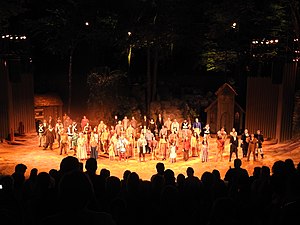
Cherokee (North Carolina) / Turisme
Friluftsforestillingen "Unto these hills" på Mountainside Theater i Cherokee.
Cherokee er en bebyggelse i Swain County i staten North Carolina i USA. Bebyggelsen er et såkaldt Census Designated Place, det vil sige et område, der defineres af United States Census Bureau udelukkende af statistiske grunde. Bebyggelsen er derfor ikke defineret som en by. Cherokee er hovedsæde for Eastern Band of Cherokee Indians, og foruden i Swain County ligger byen også i Qualla forvaltningsområdet cheroksernes område i North Carolina. Det oprindelige cherokesiske navn for byen var Elawohdi eller "Den gule bakke", som stammens medlemmer stadig kalder byen.